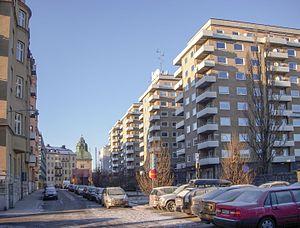
L'histoire architecturale de Stockholm remonte au tout début du XIIIᵉ siècle. D'après certaines sources, il est possible qu'une tour défensive ait été édifiée sur l'île de Stadsholmen aux environs de l'an 1200, voire à la fin du XIIᵉ siècle.